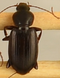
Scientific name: Calathus advena
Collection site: Rocky Mountains NEON (RMNP), plot RMNP_014